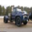
Label: truck